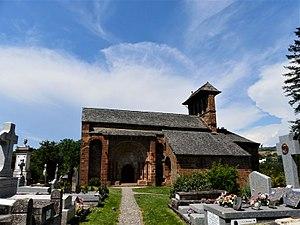
L'église Saint-Hilarian de Perse et son cimetière, Espalion, Aveyron, France.
L'église Saint-Hilarian-Sainte-Foy de Perse, également appelée église Saint-Hilarian de Perse ou encore église de Perse, est un édifice religieux situé en France, sur la commune d'Espalion, dans le département de l'Aveyron, en région Occitanie.